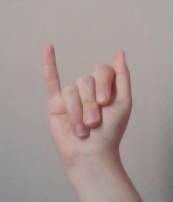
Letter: meem